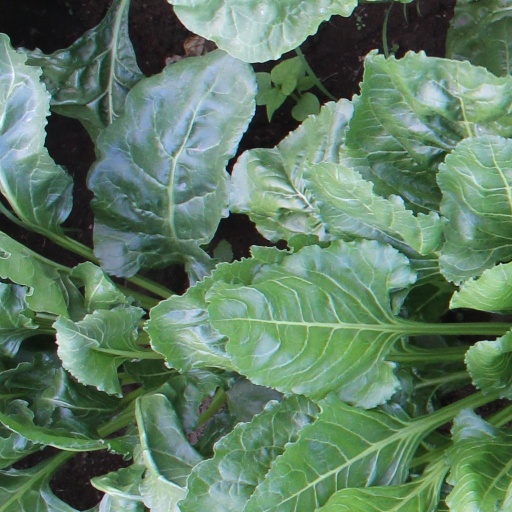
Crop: sugar beet